Jon Hellesnes

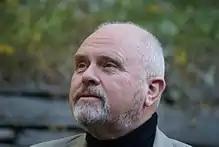
Jon Hellesnes

He was appointed professor of philosophy at the University of Tromsø in 1985. He is a member of the Norwegian Academy of Science and Letters.